Huginn and Muninn

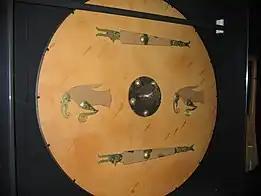
Vendel era shield found in Vendel, Sweden, decorated with two ravens assumed to represent Huginn and Muninn.

In the "Poetic Edda" poem "Grímnismál", the god Odin (disguised as "Grímnir") provides the young Agnarr with information about Odin's companions. He tells the prince about Odin's wolves Geri and Freki, and, in the next stanza of the poem, states that Huginn and Muninn fly daily across the entire world, Midgard. Grímnir says that he worries Huginn may not come back, yet more does he fear for Muninn: